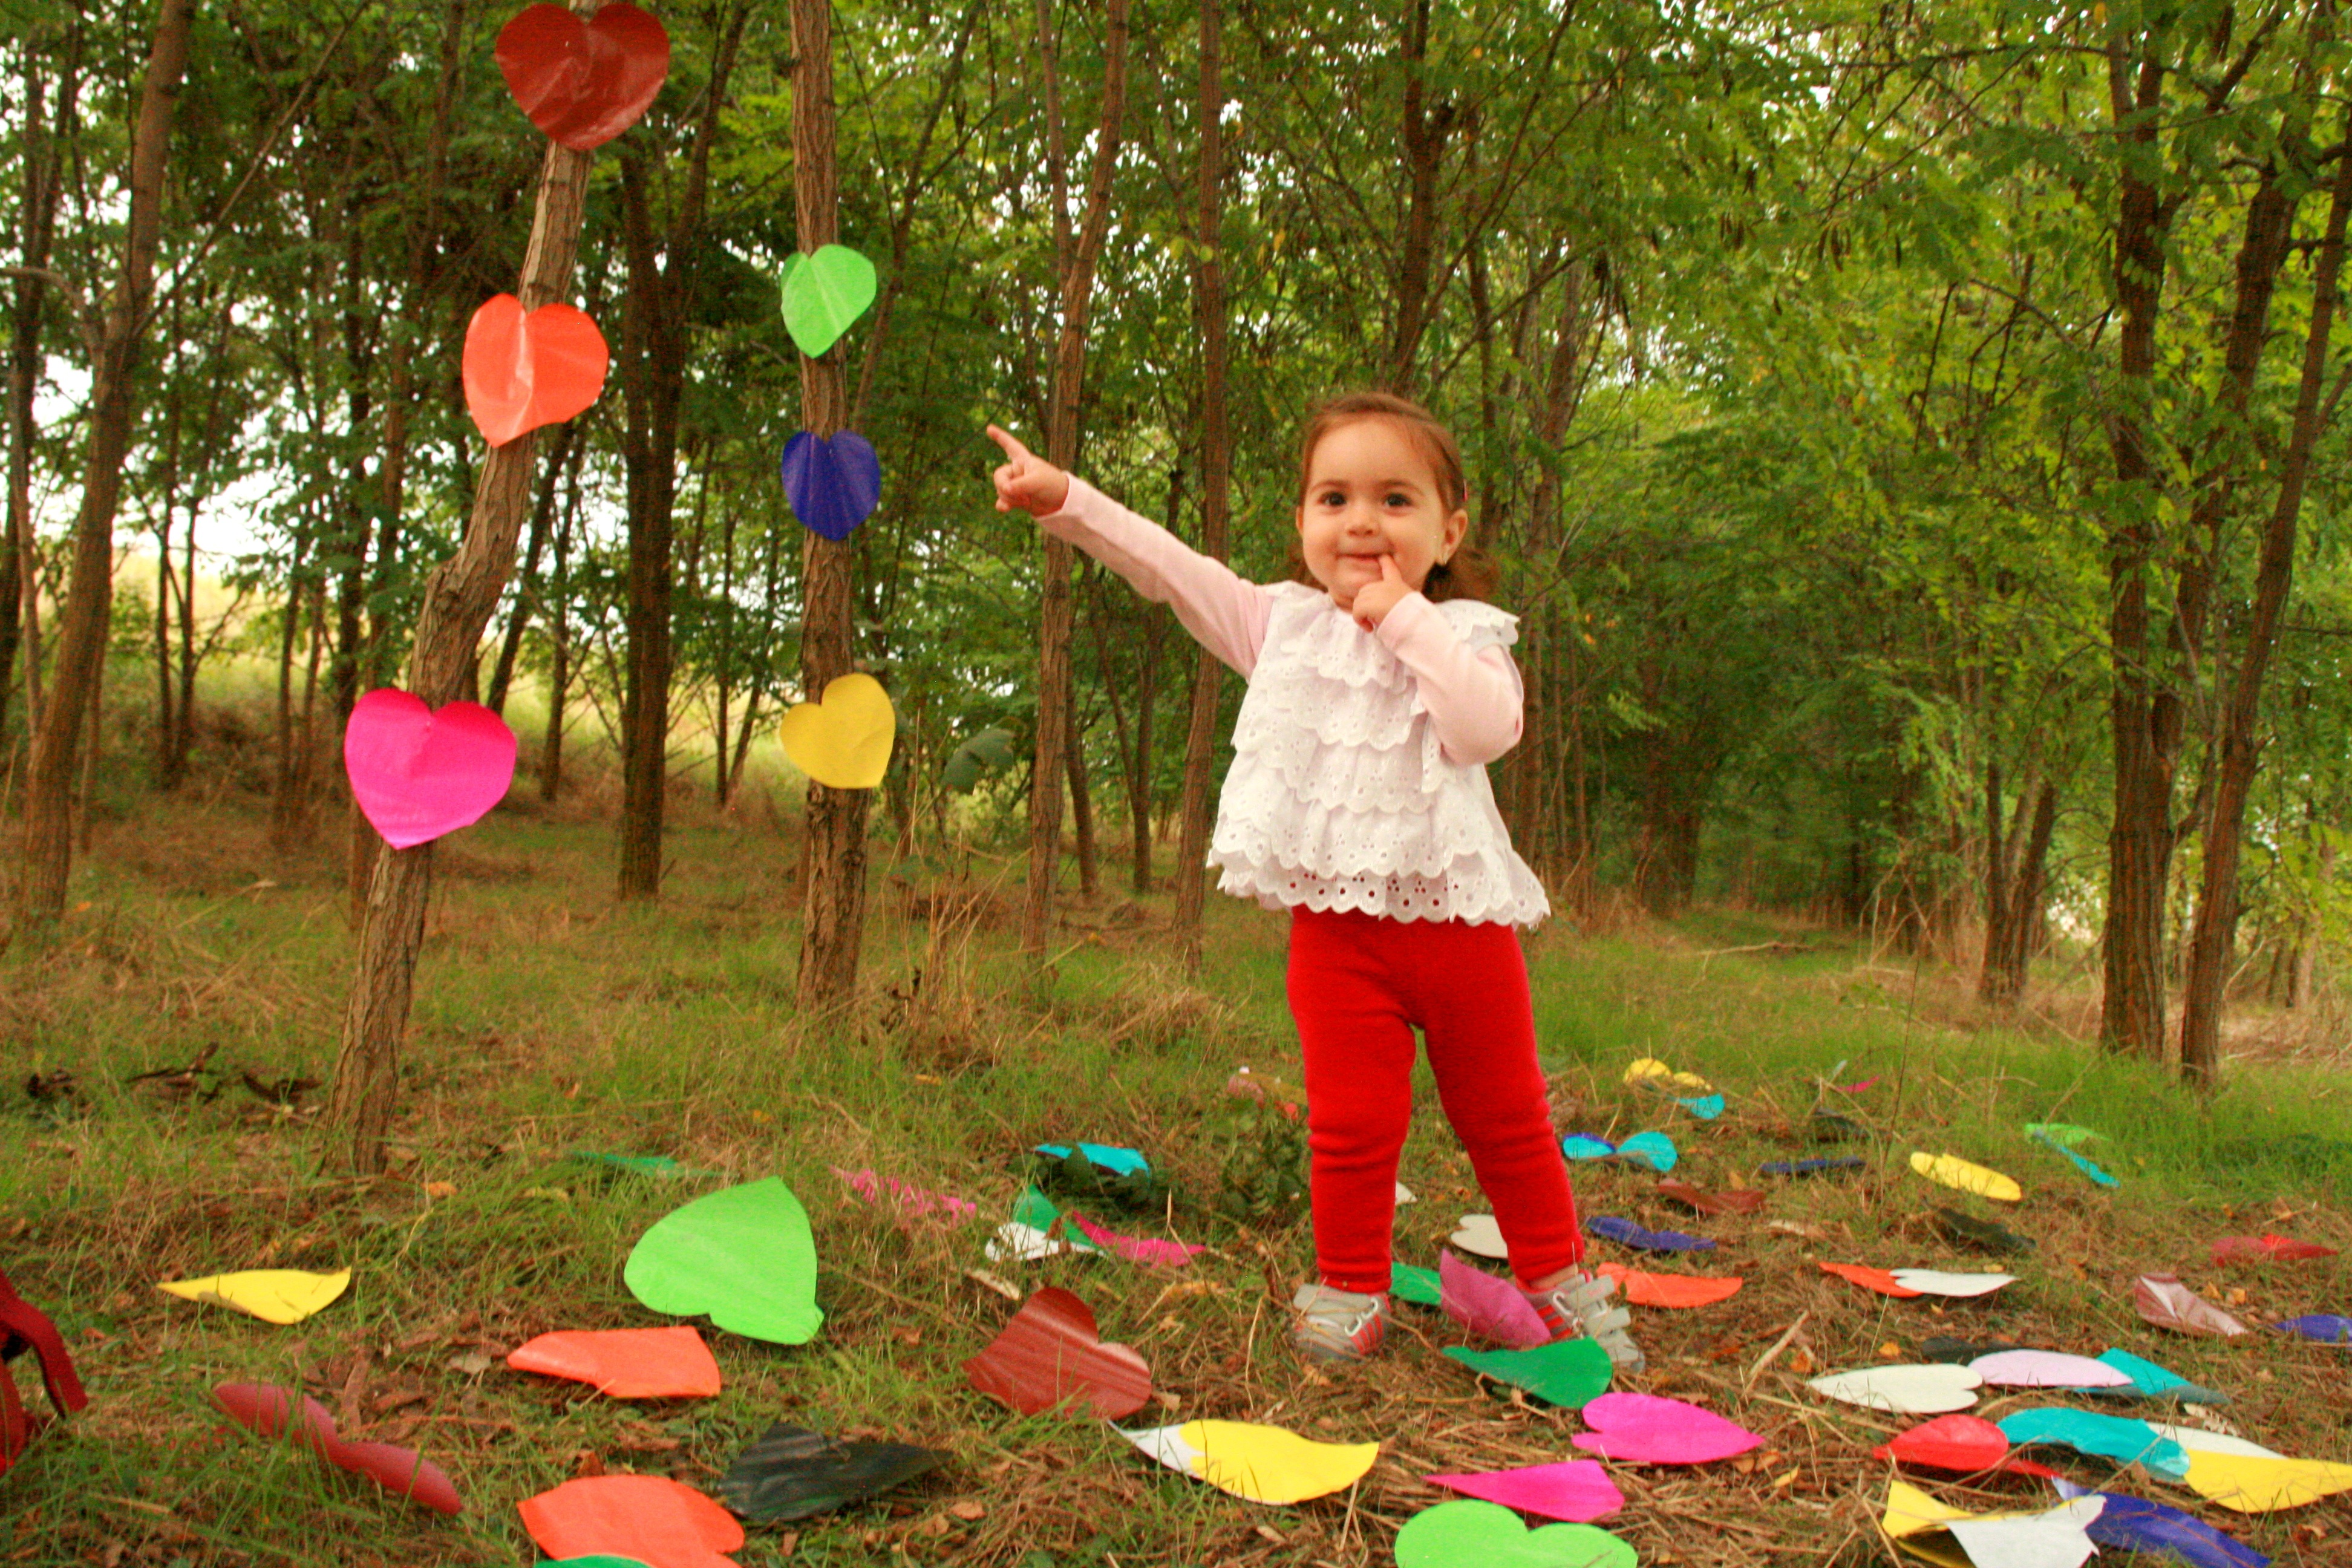
girl, lawn, play, flower, heart, backyard, garden, coloring, picnic, toddler, innocence, bebe